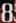
Number: 8